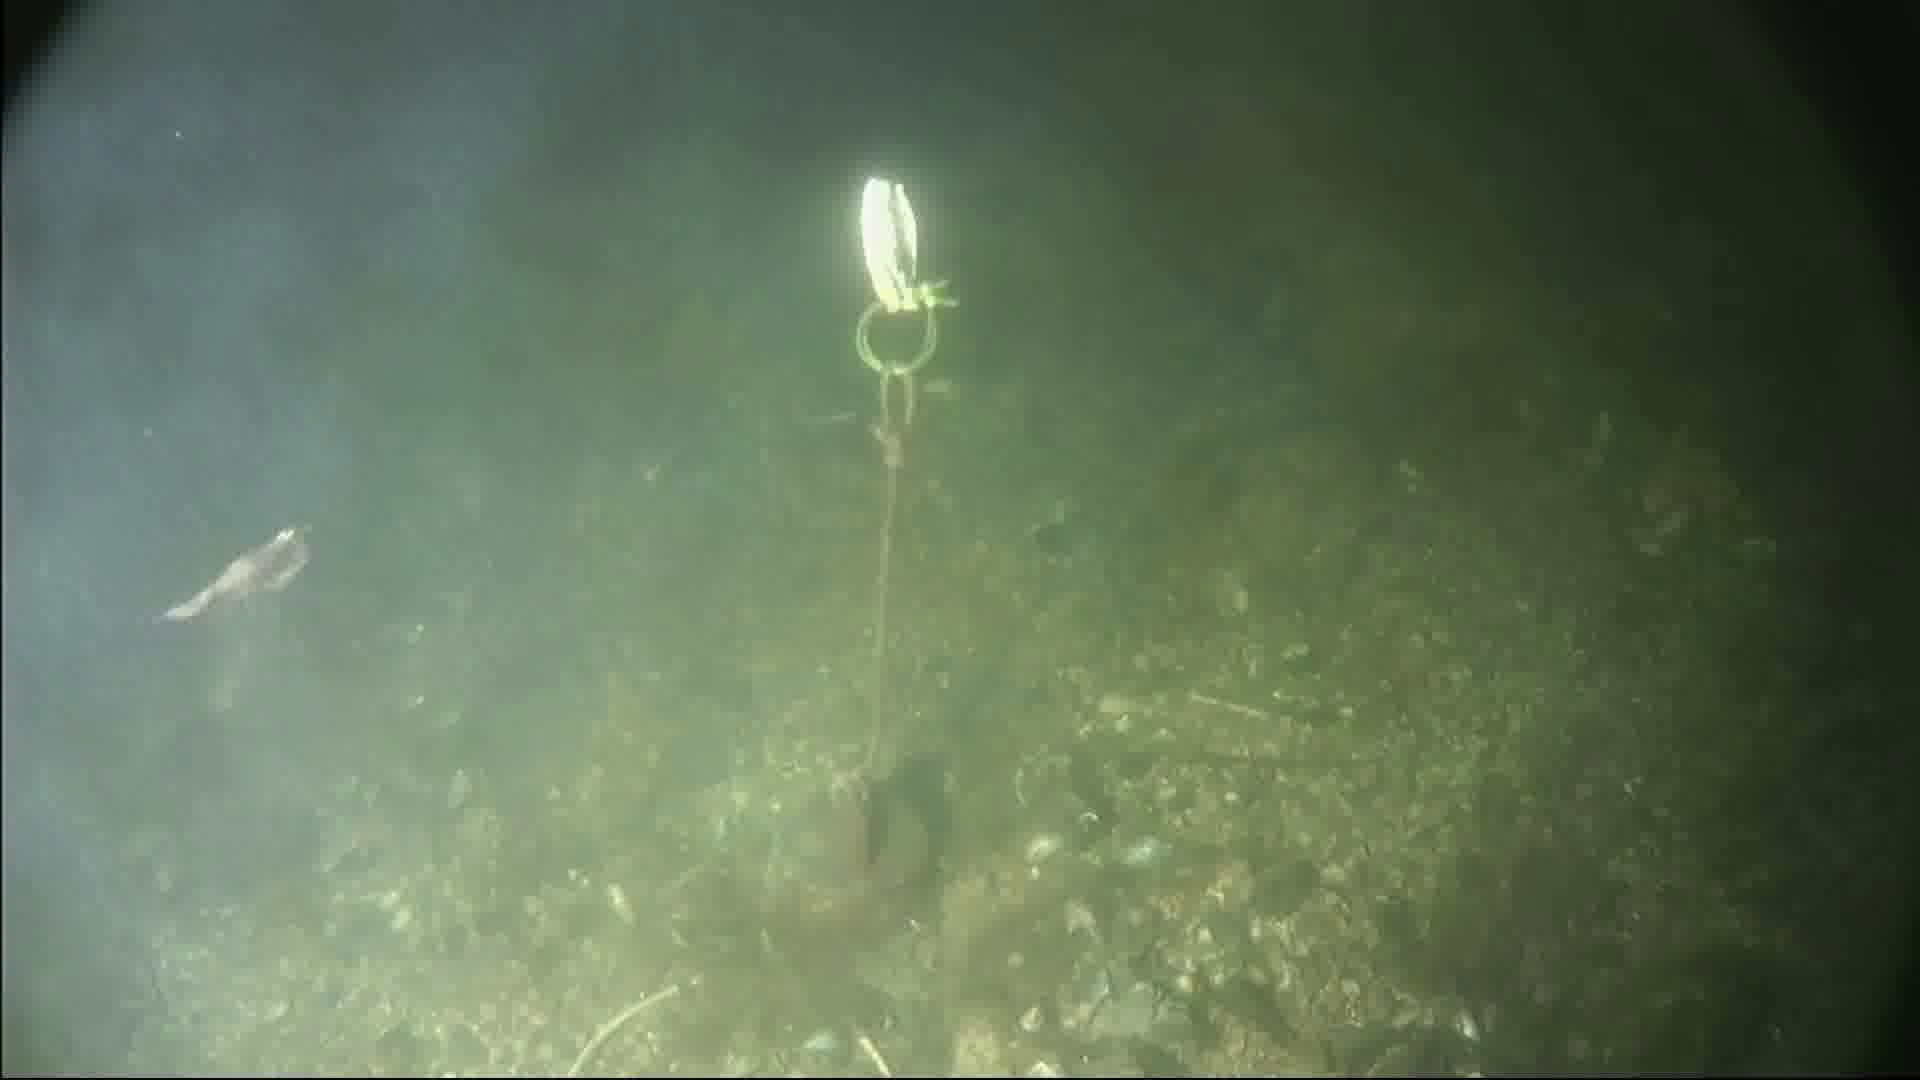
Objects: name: shrimp